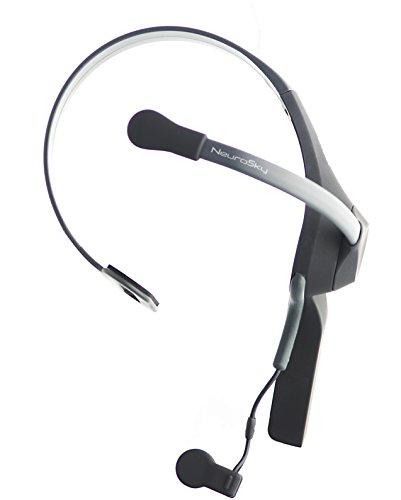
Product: NeuroSky MindWave Mobile 2: Brainwave Starter Kit
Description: Learn about your brainwaves, train your meditation, and develop your own applications with the mindwave mobile wireless headset.
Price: $99.99
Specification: ProductDimensions:7.5x3.5x9.4inches|ItemWeight:14.4ounces|ShippingWeight:14.4ounces(Viewshippingratesandpolicies)|ASIN:B07CXN8NKX|Itemmodelnumber:80027-032|Batteries:1AAAbatteriesrequired.